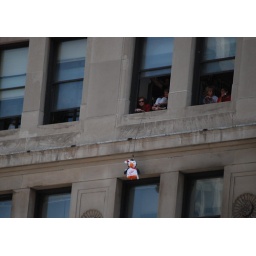
Penguin hanging from a window in the First National Bank building